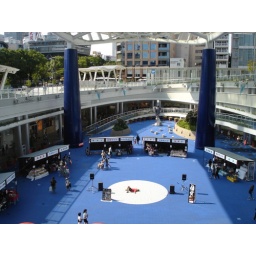
Man lying in the middle of white circle wearing red